Jainism

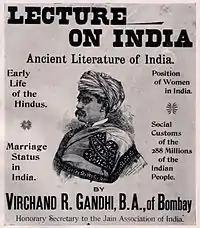
A poster of Virchand Gandhi, who represented Jainism at the Parliament of the World's Religions in Chicago in 1893

Outside contemporary India, Jain communities built temples in locations such as Nagarparkar, Sindh (Pakistan). However, according to a UNESCO tentative world heritage site application, Nagarparkar was not a "major religious centre or a place of pilgrimage" for Jainism, but it was once an important cultural landscape before "the last remaining Jain community left the area in 1947 at Partition".